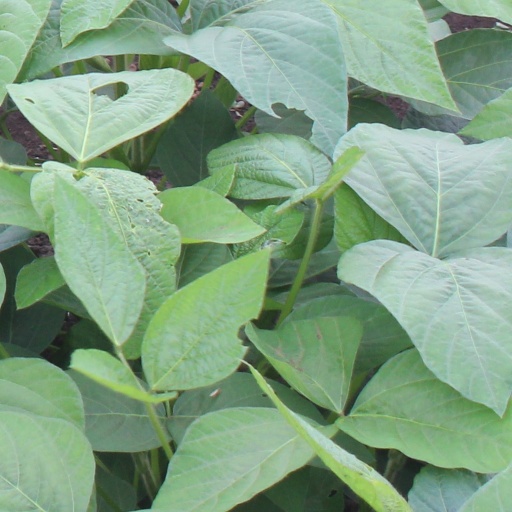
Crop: soybean